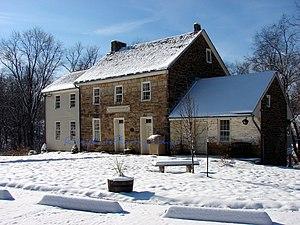
Jefferson Township est un township situé au nord-est du comté de Greene, en Pennsylvanie, aux États-Unis. En 2010, il comptait une population de 2 352 habitants.